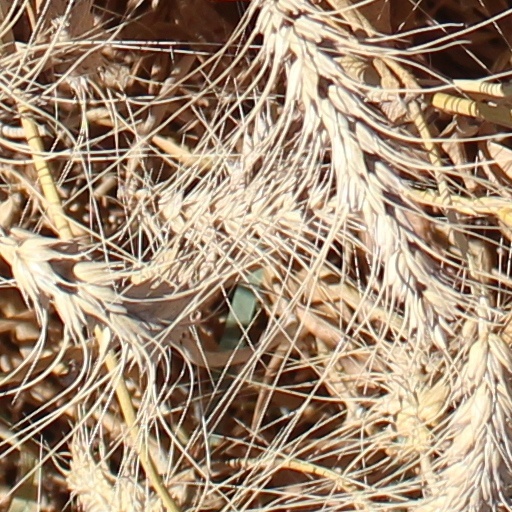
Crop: wheat